Épothémont

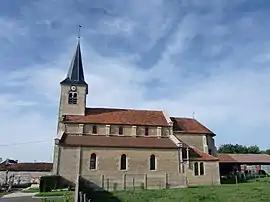
The church in Épothémont

Épothémont is a commune in the Aube department in north-central France.